Avro Type G

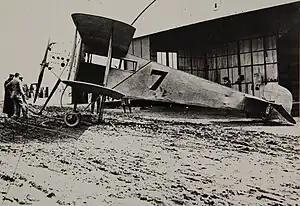

The Avro Type G was a two-seat biplane designed by A.V. Roe to participate in the 1912 British Military Aeroplane Competition. It is notable for having a fully enclosed crew compartment and for being the first aircraft to have recovered from a spin in front of witnesses.